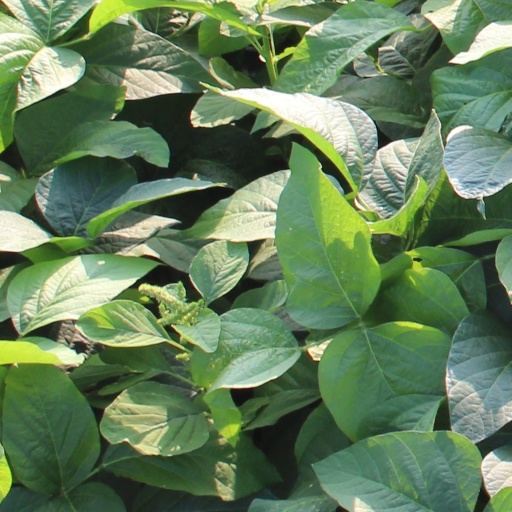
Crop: soybean